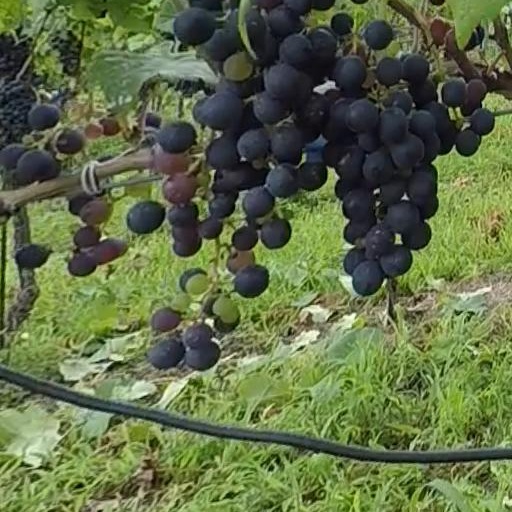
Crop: grape